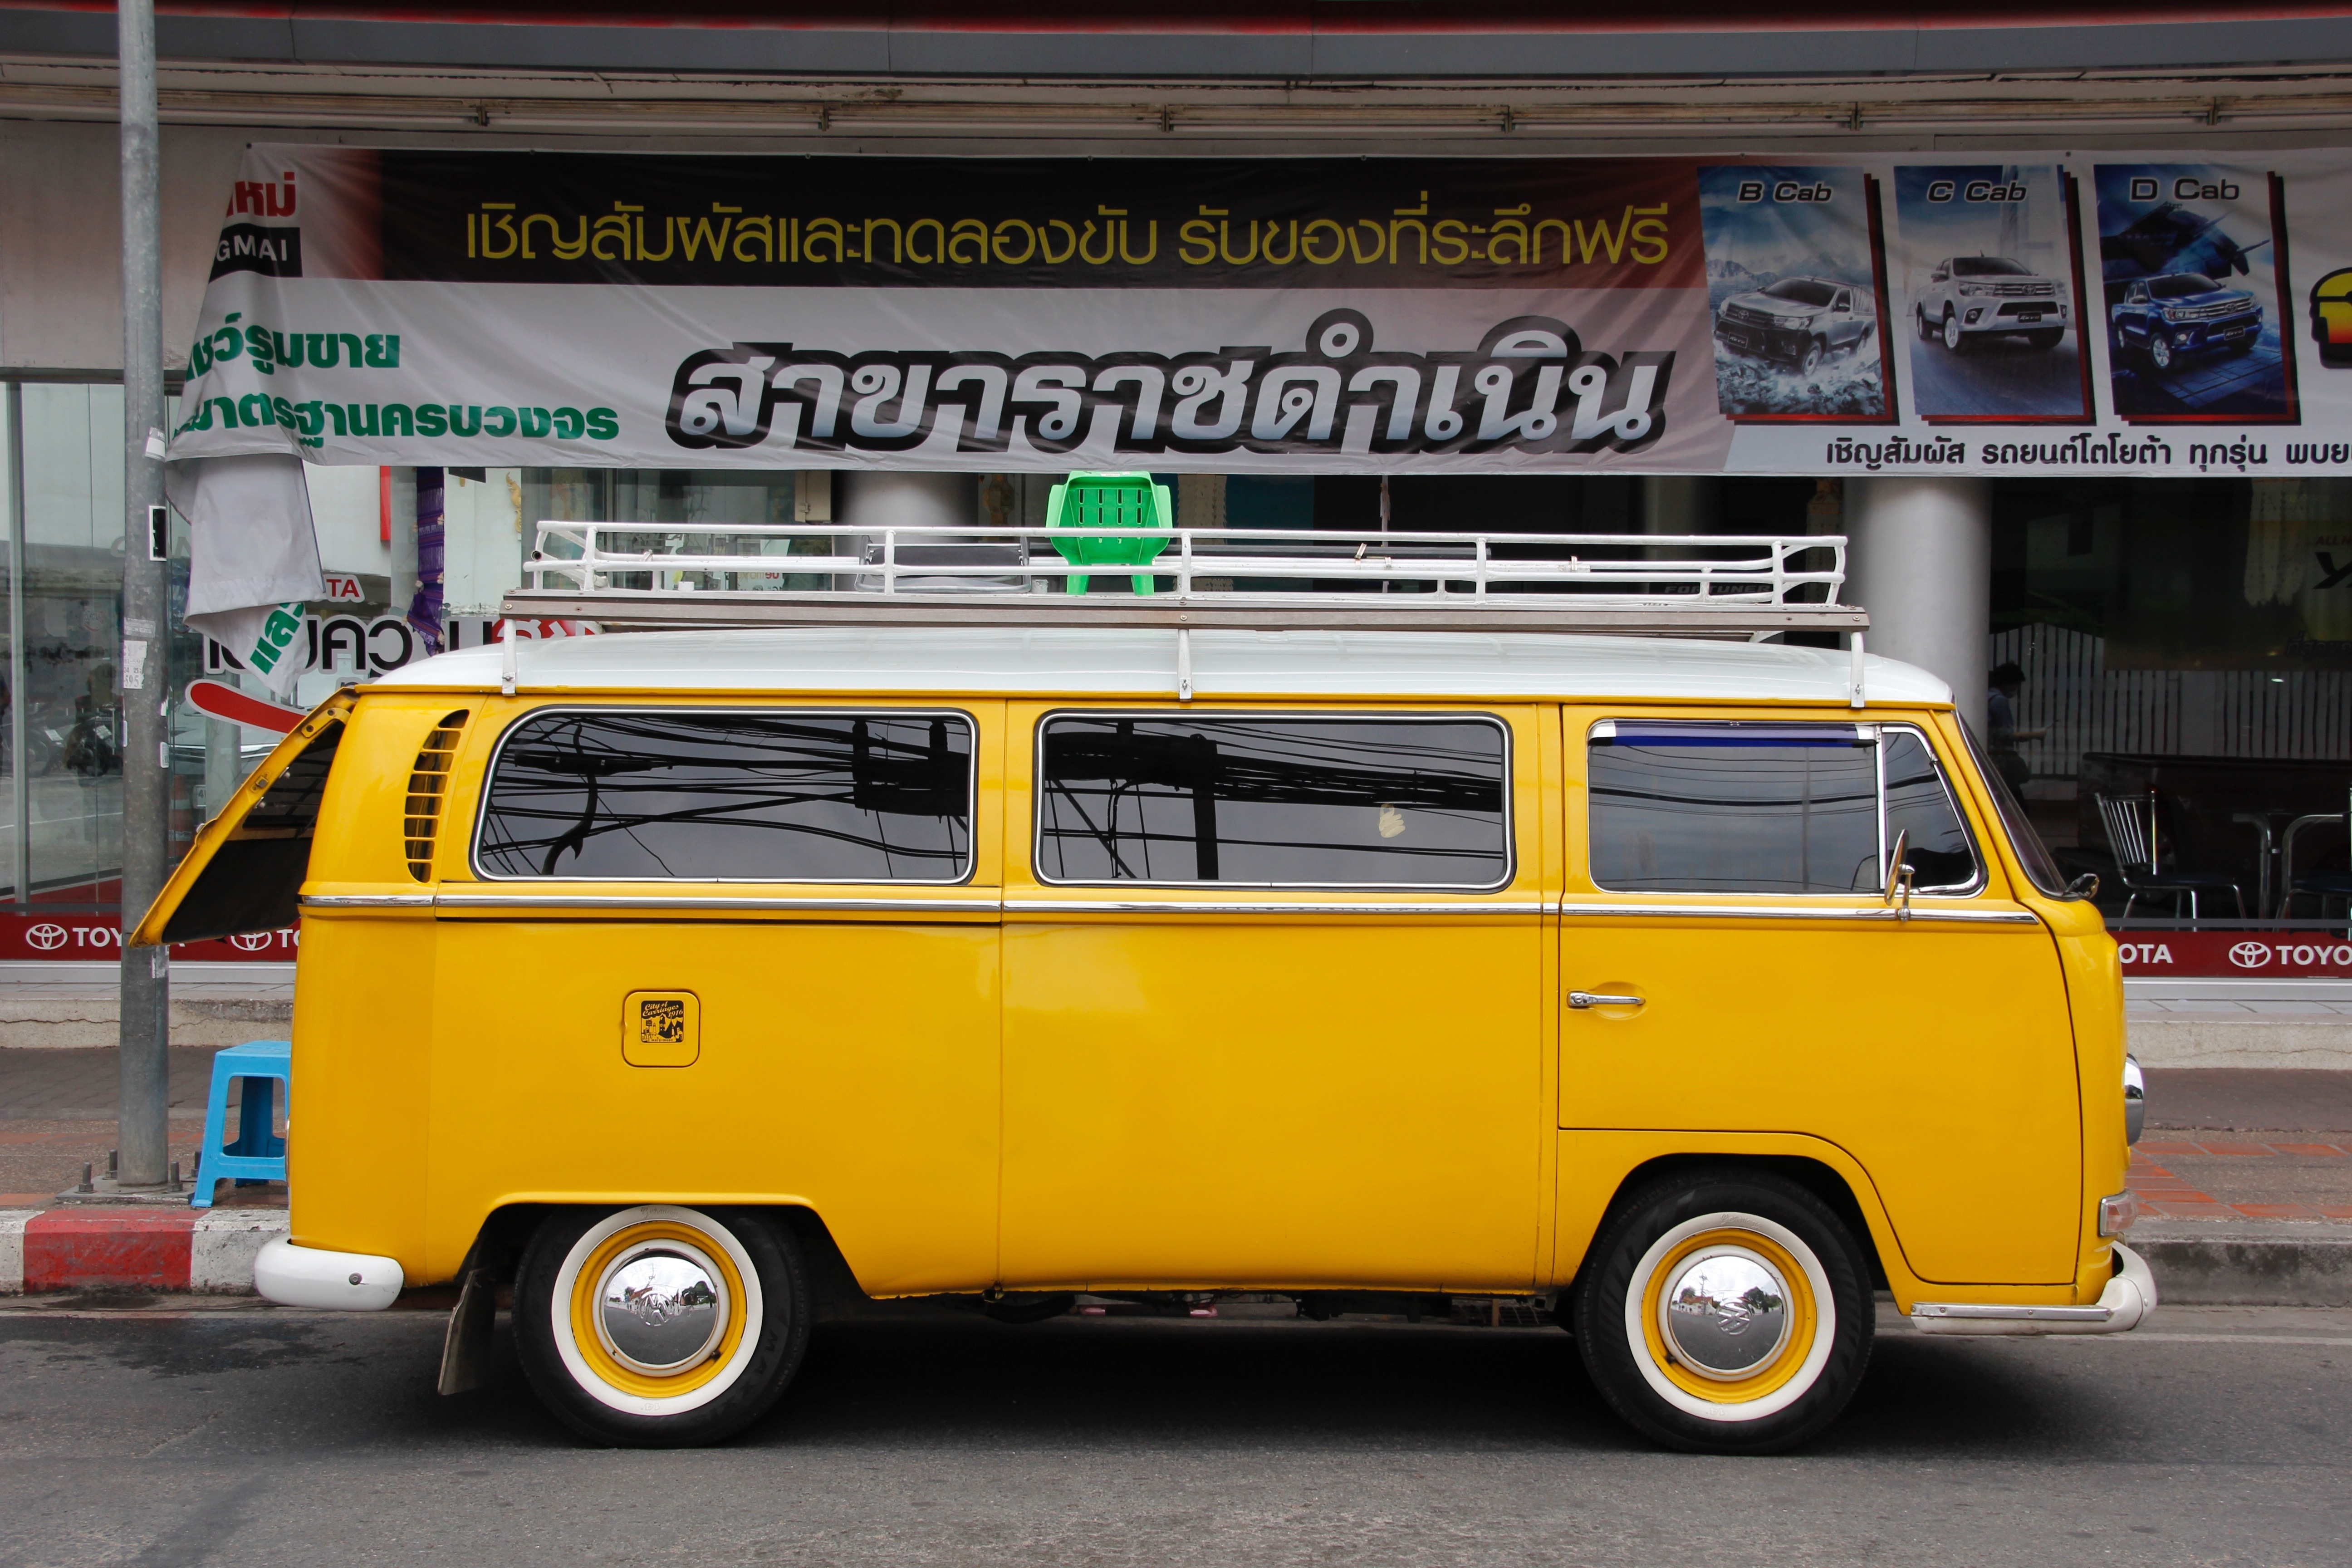
car, vw, volkswagen, van, transport, vehicle, auto, yellow, vw bus, motor vehicle, bus, oldtimer, bulli, minibus, t2, cult, commercial vehicle, t1, antique car, vw bulli, land vehicle, volkswagen type 2, automobile make, automotive exterior